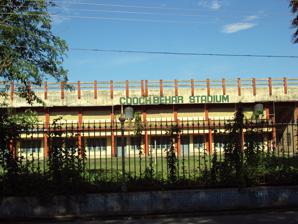
Building: Cooch Behar Stadium
Country: India
Year built: 2008
Stadium in West Bengal, India Cooch Behar Stadium Cooch Behar Stadium Full name Cooch Behar Stadium Location Cooch Behar , Bengal Capacity 5,000 Construction Broke ground 2008 Opened 2008 Website cricketarchive Cooch Behar Stadium is a multi-purpose stadium in Cooch Behar , Bengal . The ground is mainly used for organizing matches of football, cricket and other sports. The ground does not have any floodlights so the stadium cannot host day-night matches. It was made considering all norms of BCCI so that Ranji Trophy matches can be played. The stadium was established in 2008 when they hosted a match of Vijay Merchant Trophy between Gujarat Under-19s and Jharkhand Under-19s. References